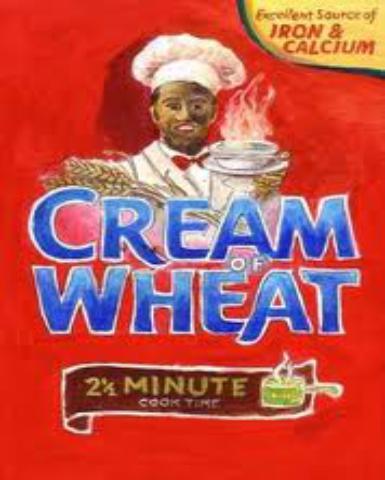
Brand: Cream of Wheat
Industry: Food